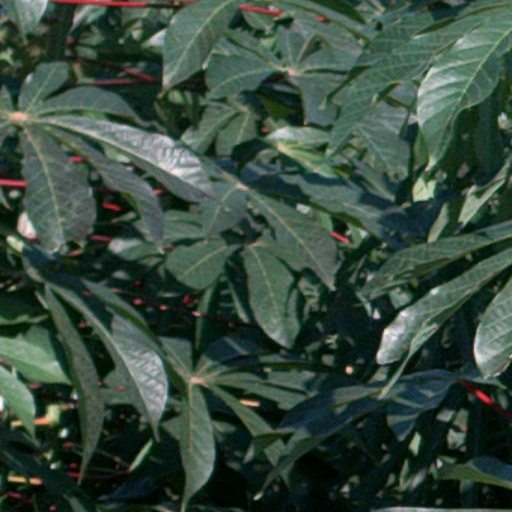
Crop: cassava